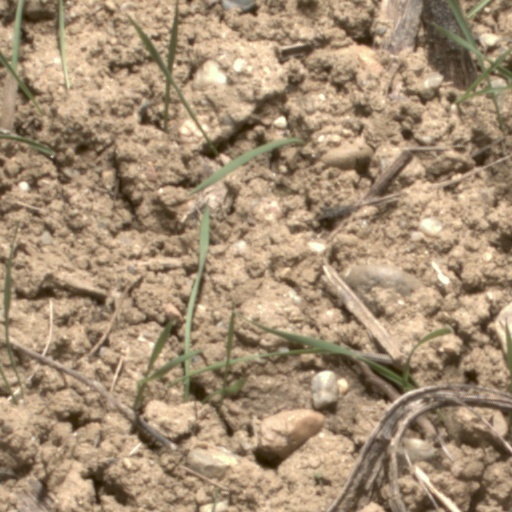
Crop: wheat